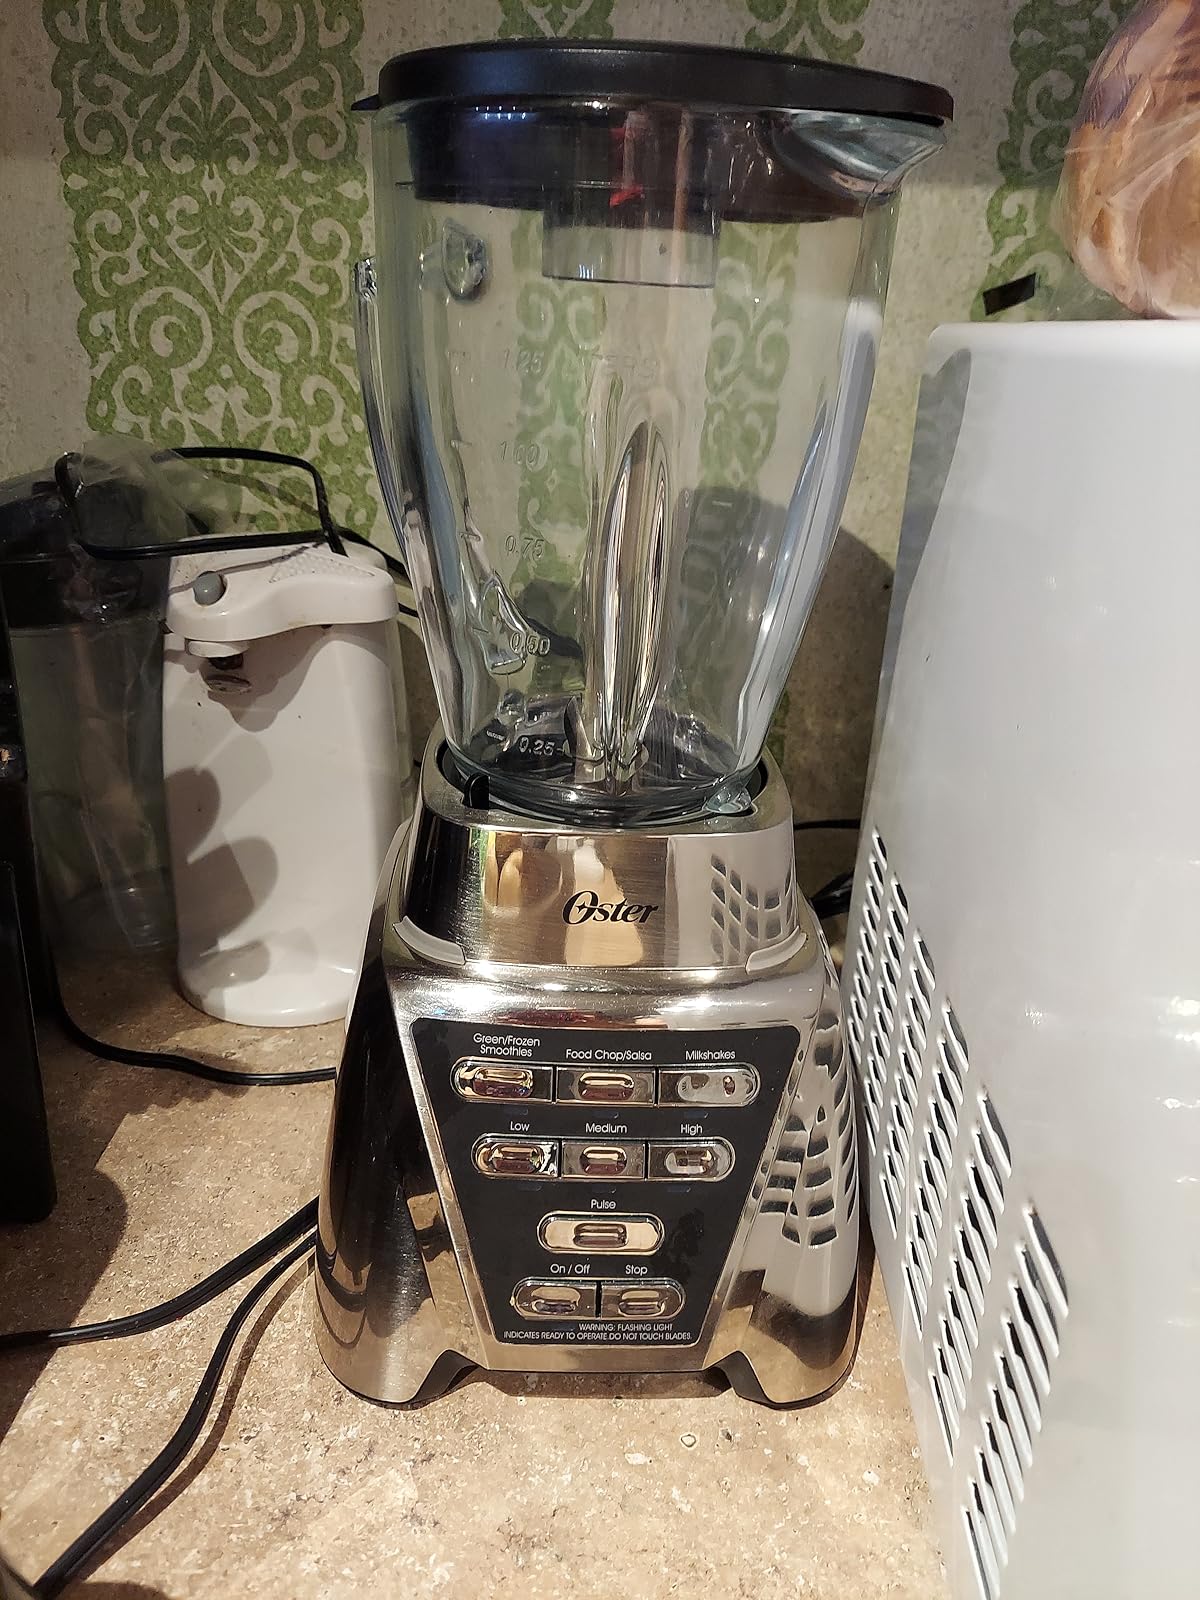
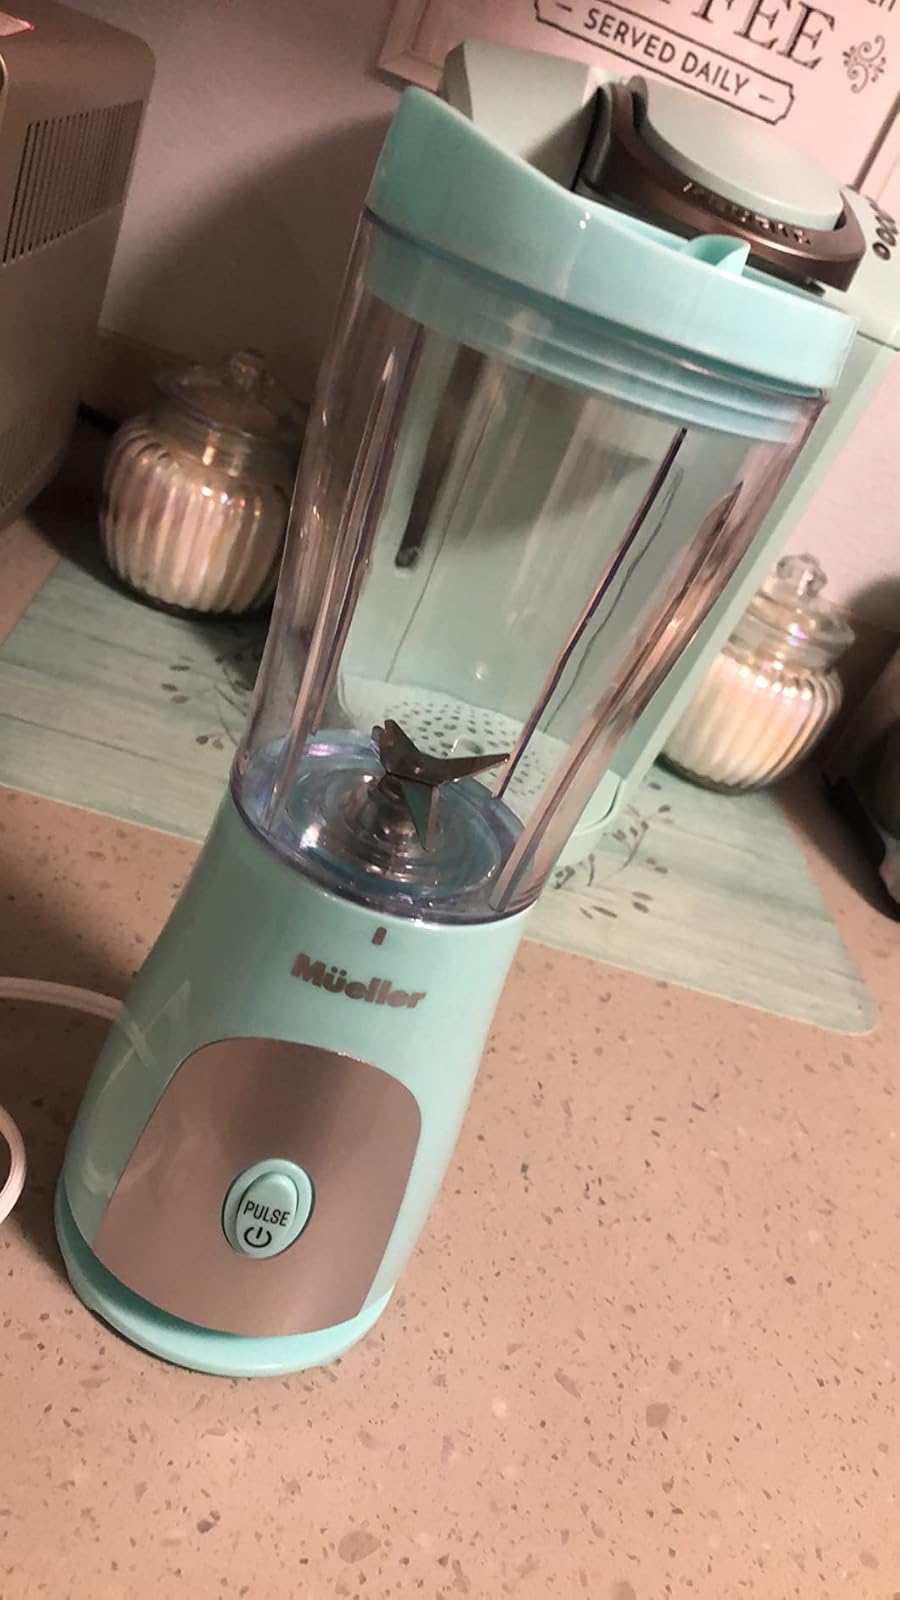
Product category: items_blender
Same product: no